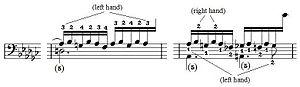
En musique, le doigté est un code de chiffres qui indique les doigts à utiliser dans le jeu de certains instruments. Il peut être éventuellement indiqué par le compositeur dans la partition originale, par l'éditeur dans la version imprimée. En général, cependant, ce doigté est indiqué ou par l'interprète qui inscrit ainsi les positions qui correspondent le mieux à ce qu'il désire comme phrasé ou à sa morphologie.